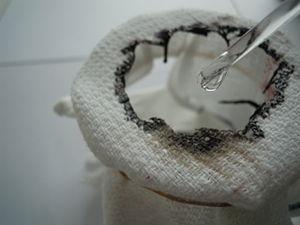
L’acide sulfurique, appelé jadis huile de vitriol ou vitriol fumant, est un composé chimique de formule H₂SO₄. C'est un acide minéral dont la force est seulement dépassée par quelques superacides. Il est miscible à l'eau en toutes proportions, où il se dissocie en libérant des cations hydronium :